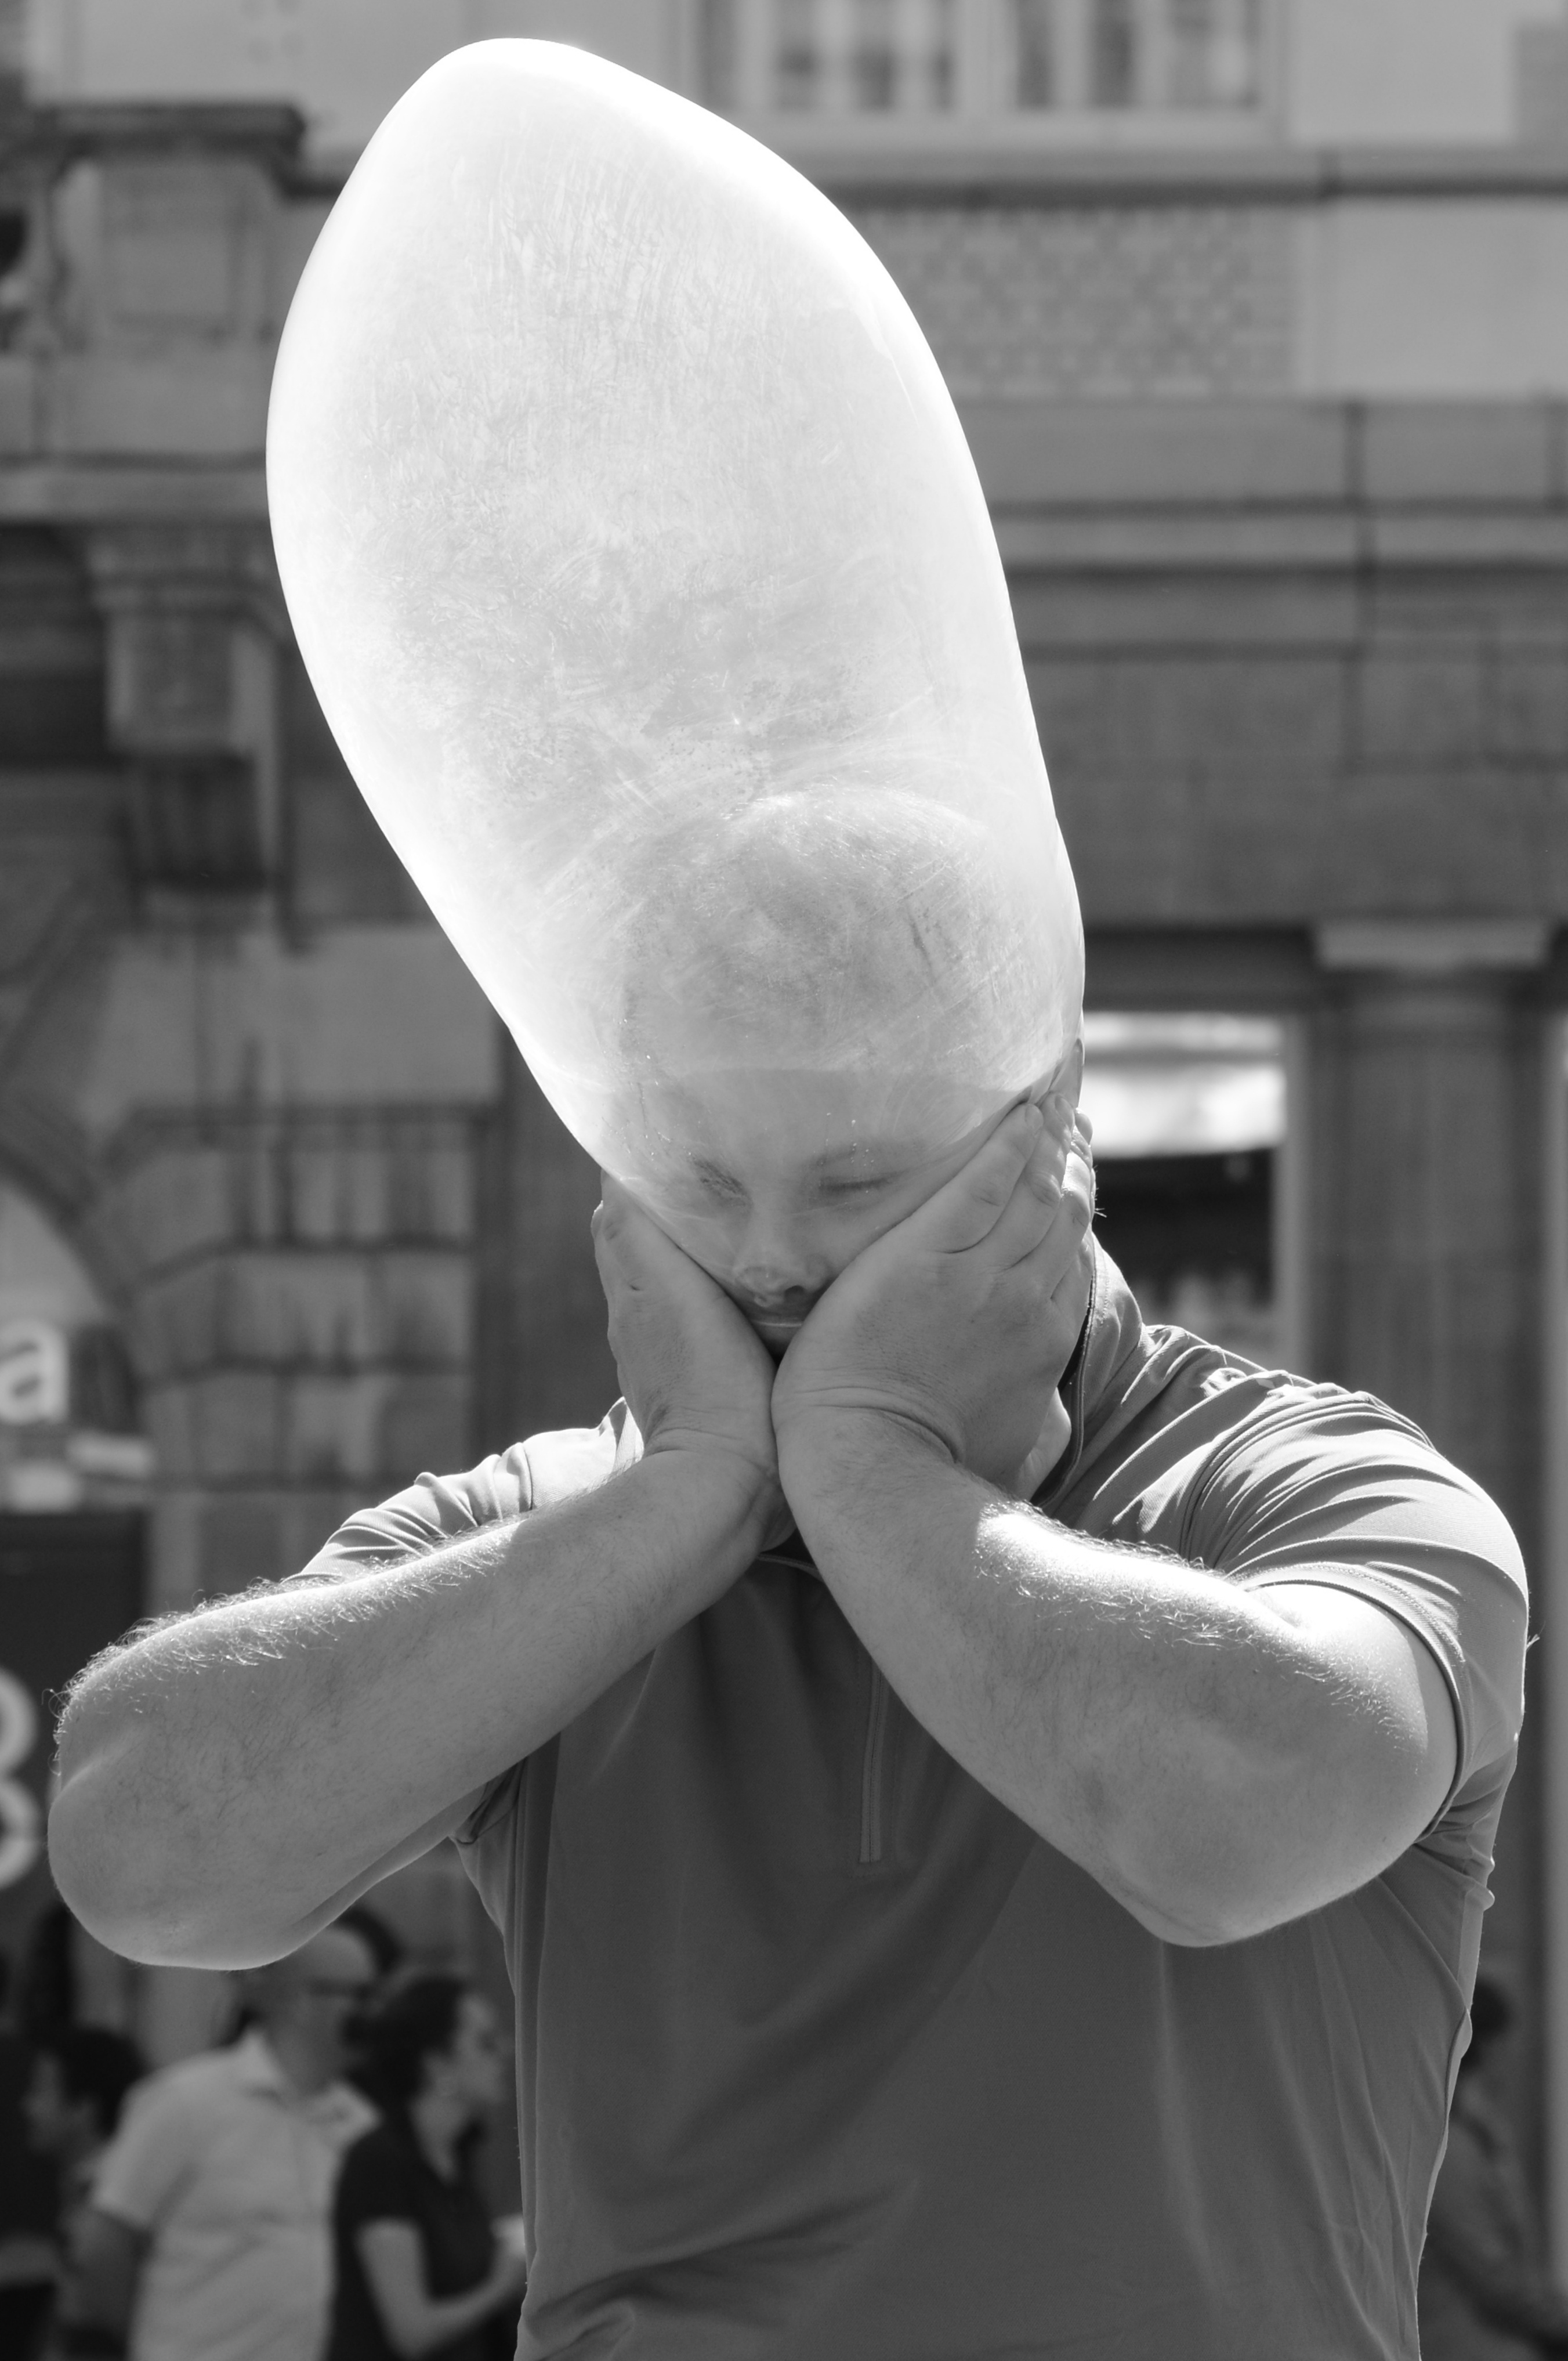
hand, man, black and white, people, white, photography, statue, color, sitting, black, monochrome, arm, sculpture, art, blowing, head, photograph, challenge, monochrome photography, blow up, condom, human positions